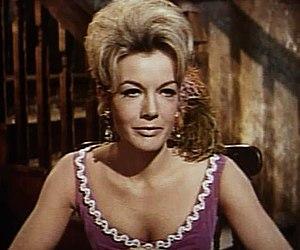
Joanna Barnes est une actrice et romancière américaine, née le 15 novembre 1934 à Boston.